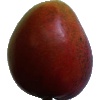
Label: red_mango